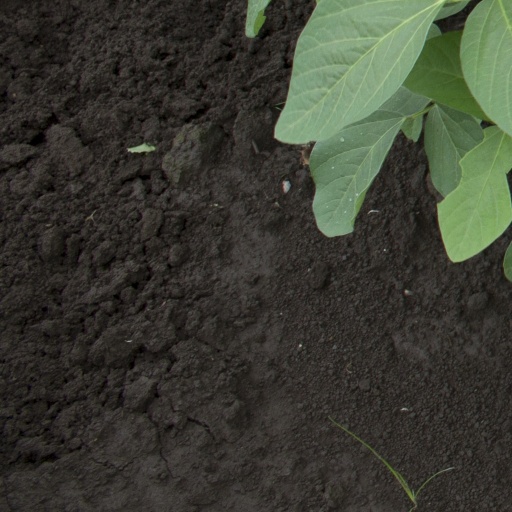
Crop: soybean